Trident (UK nuclear programme)

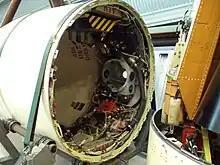
A Polaris missile at the Royal Air Force Museum Cosford, with Chevaline (right)

During the 1950s, Britain's nuclear deterrent was based around the V-bombers of the Royal Air Force (RAF), but developments in radar and surface-to-air missiles made it clear that bombers were becoming increasingly vulnerable, and would be unlikely to penetrate Soviet airspace by the mid-1970s. To address this problem, the UK embarked on the development of a Medium Range Ballistic Missile called Blue Streak, but concerns were raised about its own vulnerability, and the British government decided to cancel it and acquire the American Skybolt air-launched ballistic missile. In return, the Americans were given permission to base the US Navy's Polaris boats at Holy Loch in Scotland. In November 1962, the American government cancelled Skybolt. John F. Kennedy, then President of the United States, and Harold Macmillan, then UK Prime Minister, negotiated the Nassau Agreement, under which the US would sell Polaris systems for UK-built submarines. This was formalised in the Polaris Sales Agreement.